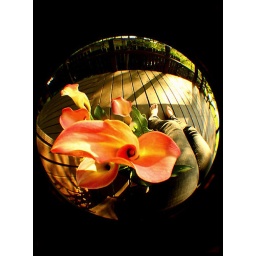
sitting at the lake with my camera in my hand... this is what happened. spring 2009. monroeville, new jersey